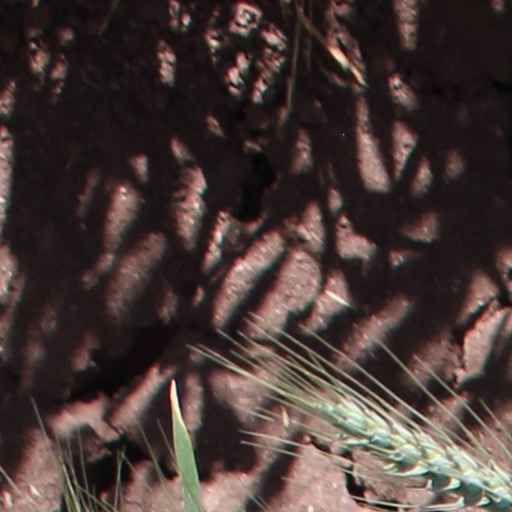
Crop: wheat